Jlloyd Samuel

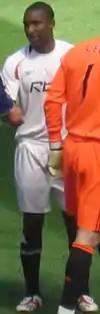
Samuel playing for Bolton Wanderers in 2008

Samuel signed a four-year contract with Bolton Wanderers on 1 July 2007, Sammy Lee's first signing as Bolton manager. He played in every Bolton match in the 2008–09 season, and 71 matches in total during his time at the club.